Answer in natural language. How many Chairs are visible in the scene? Choose between the following options: 3, 4, 2, 5 or 6
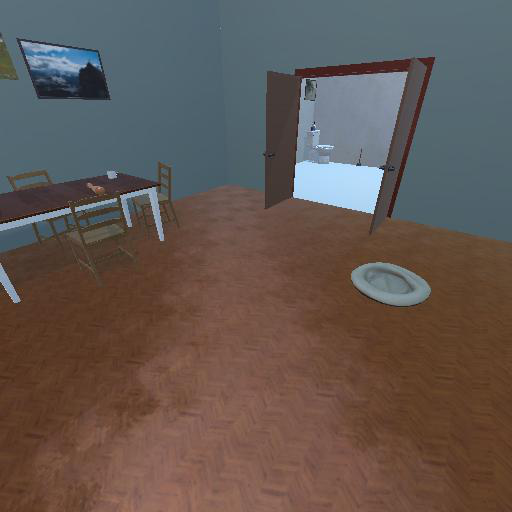
<answer>3</answer>